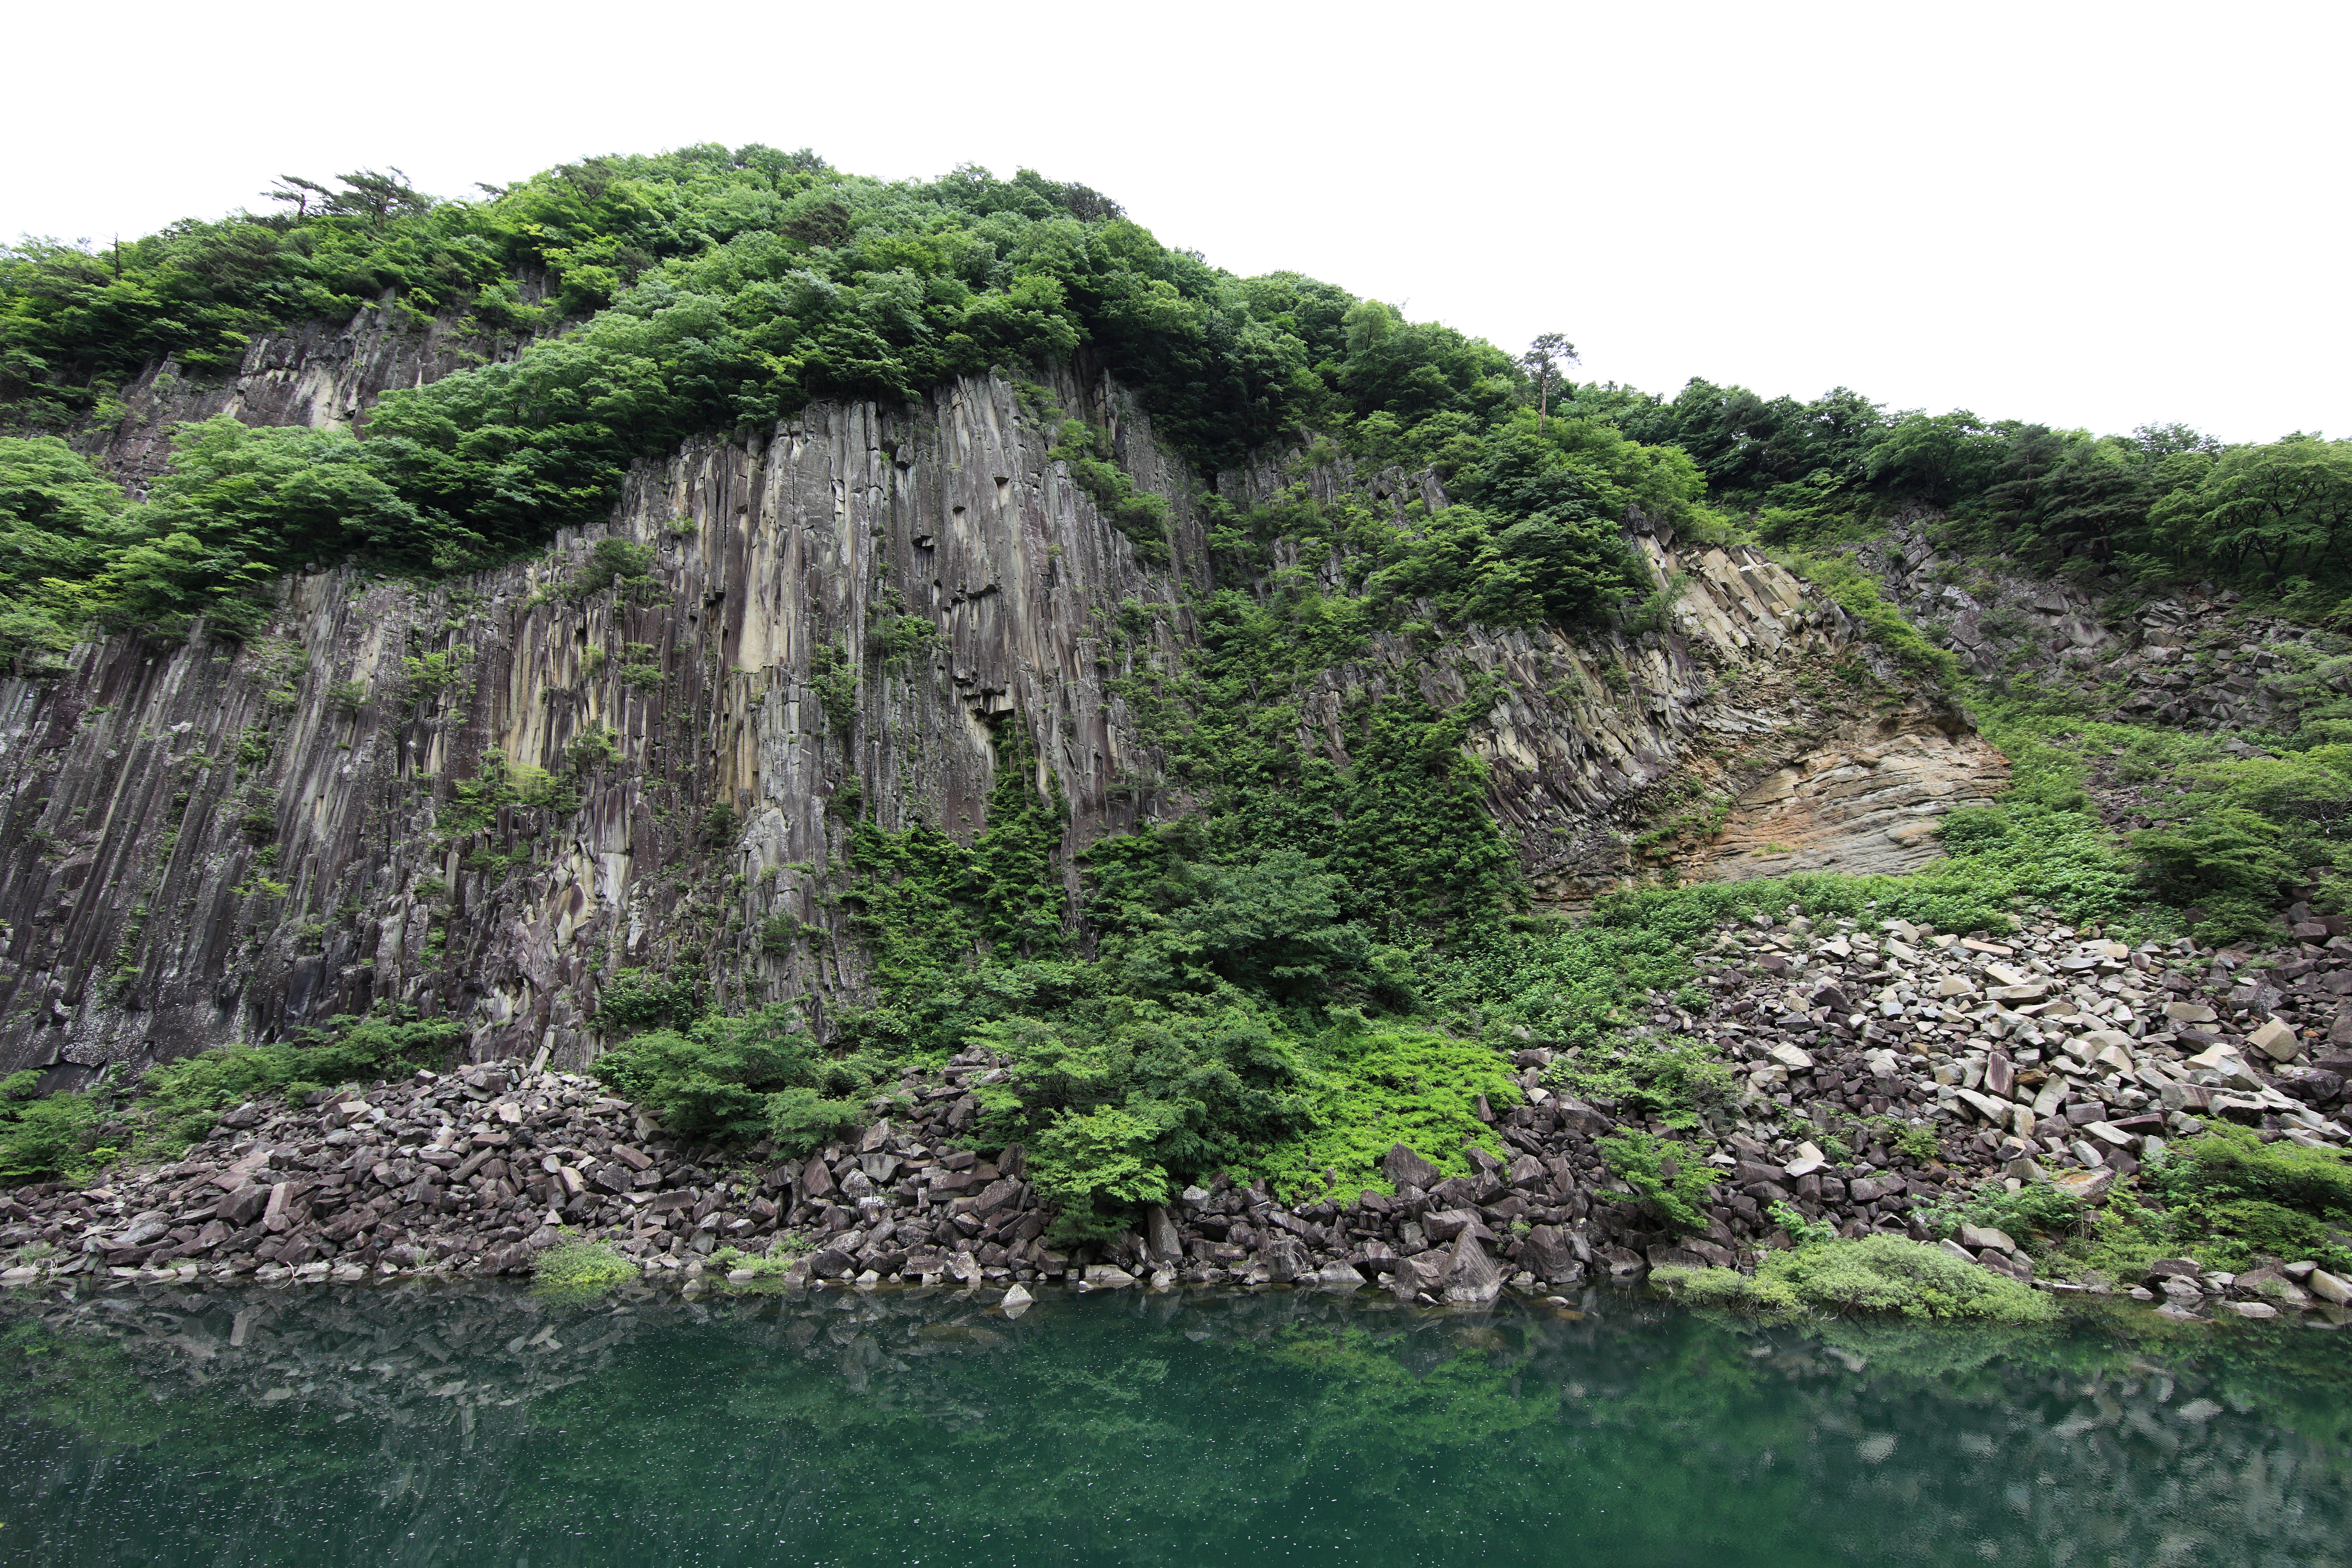
tree, rock, cliff, high, jungle, soil, terrain, vegetation, shrub, 5d, hires, markii, ecosystem, hi, res, resolution, precipice, bedrock, columnar, joint, geological phenomenon